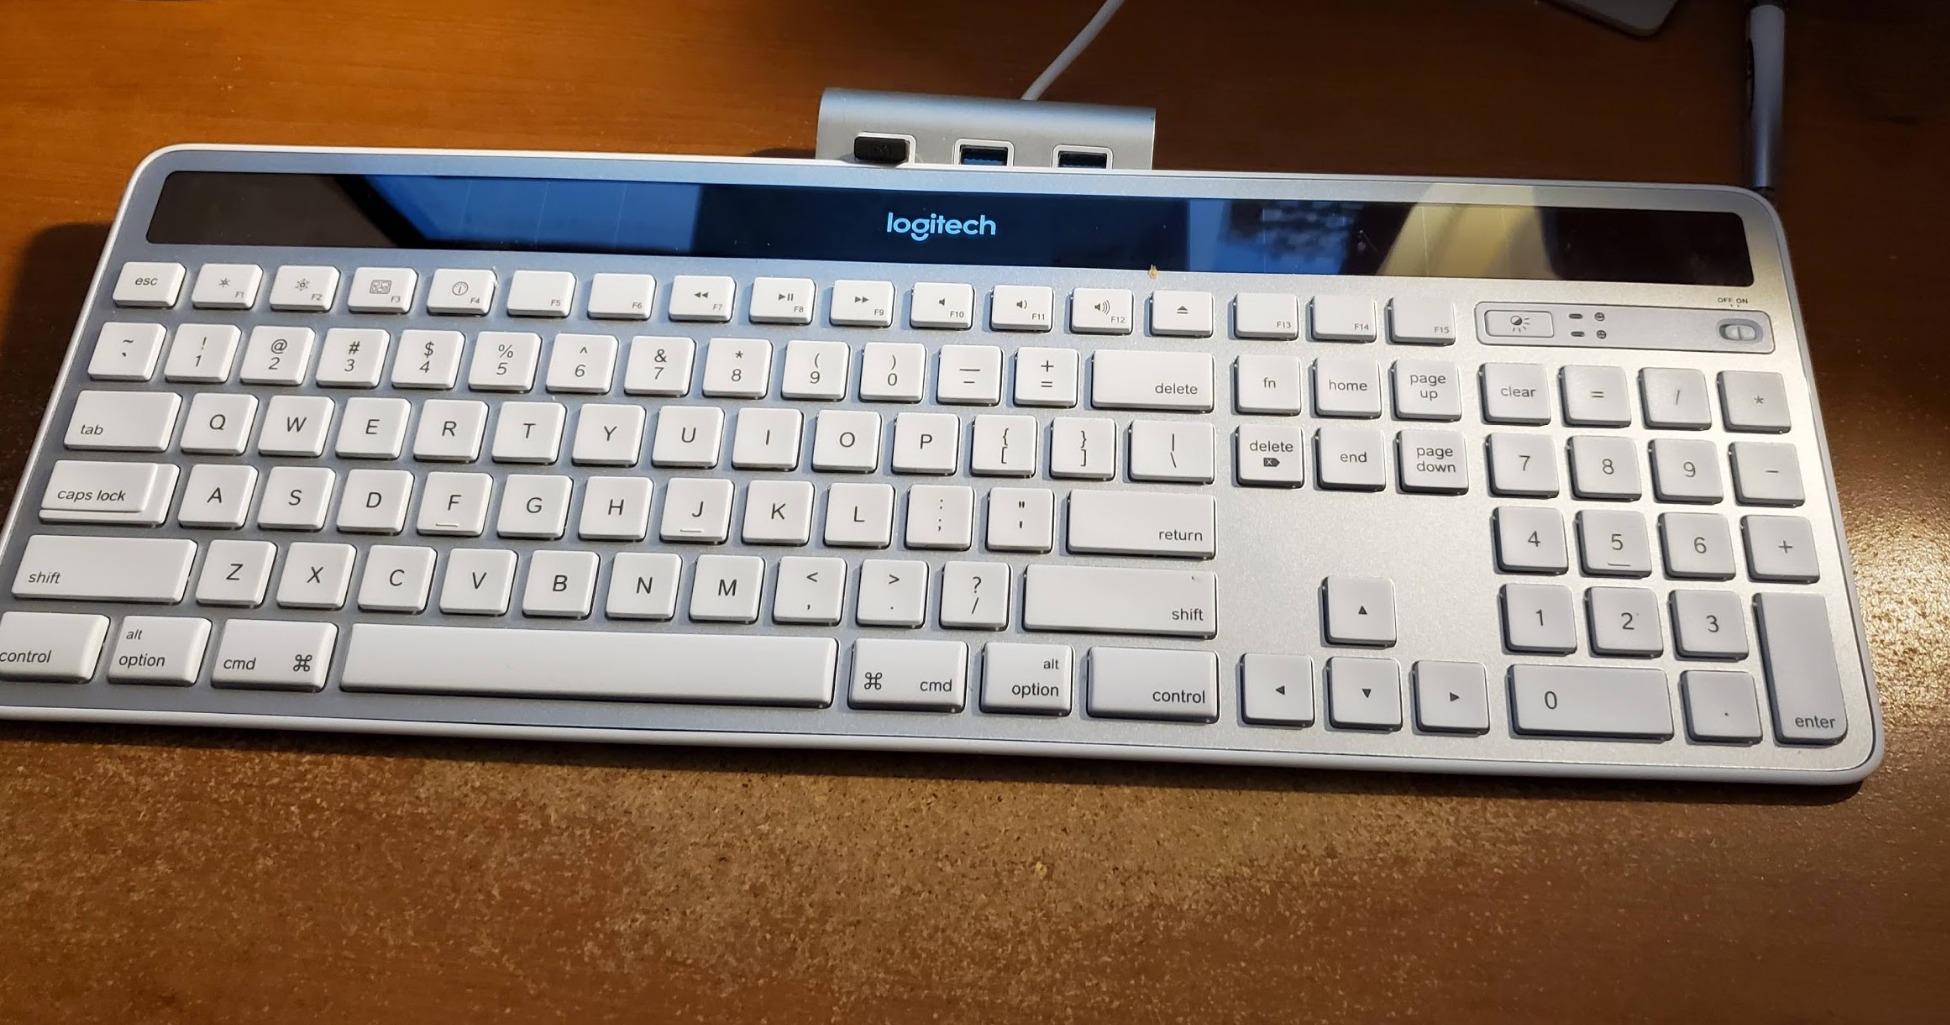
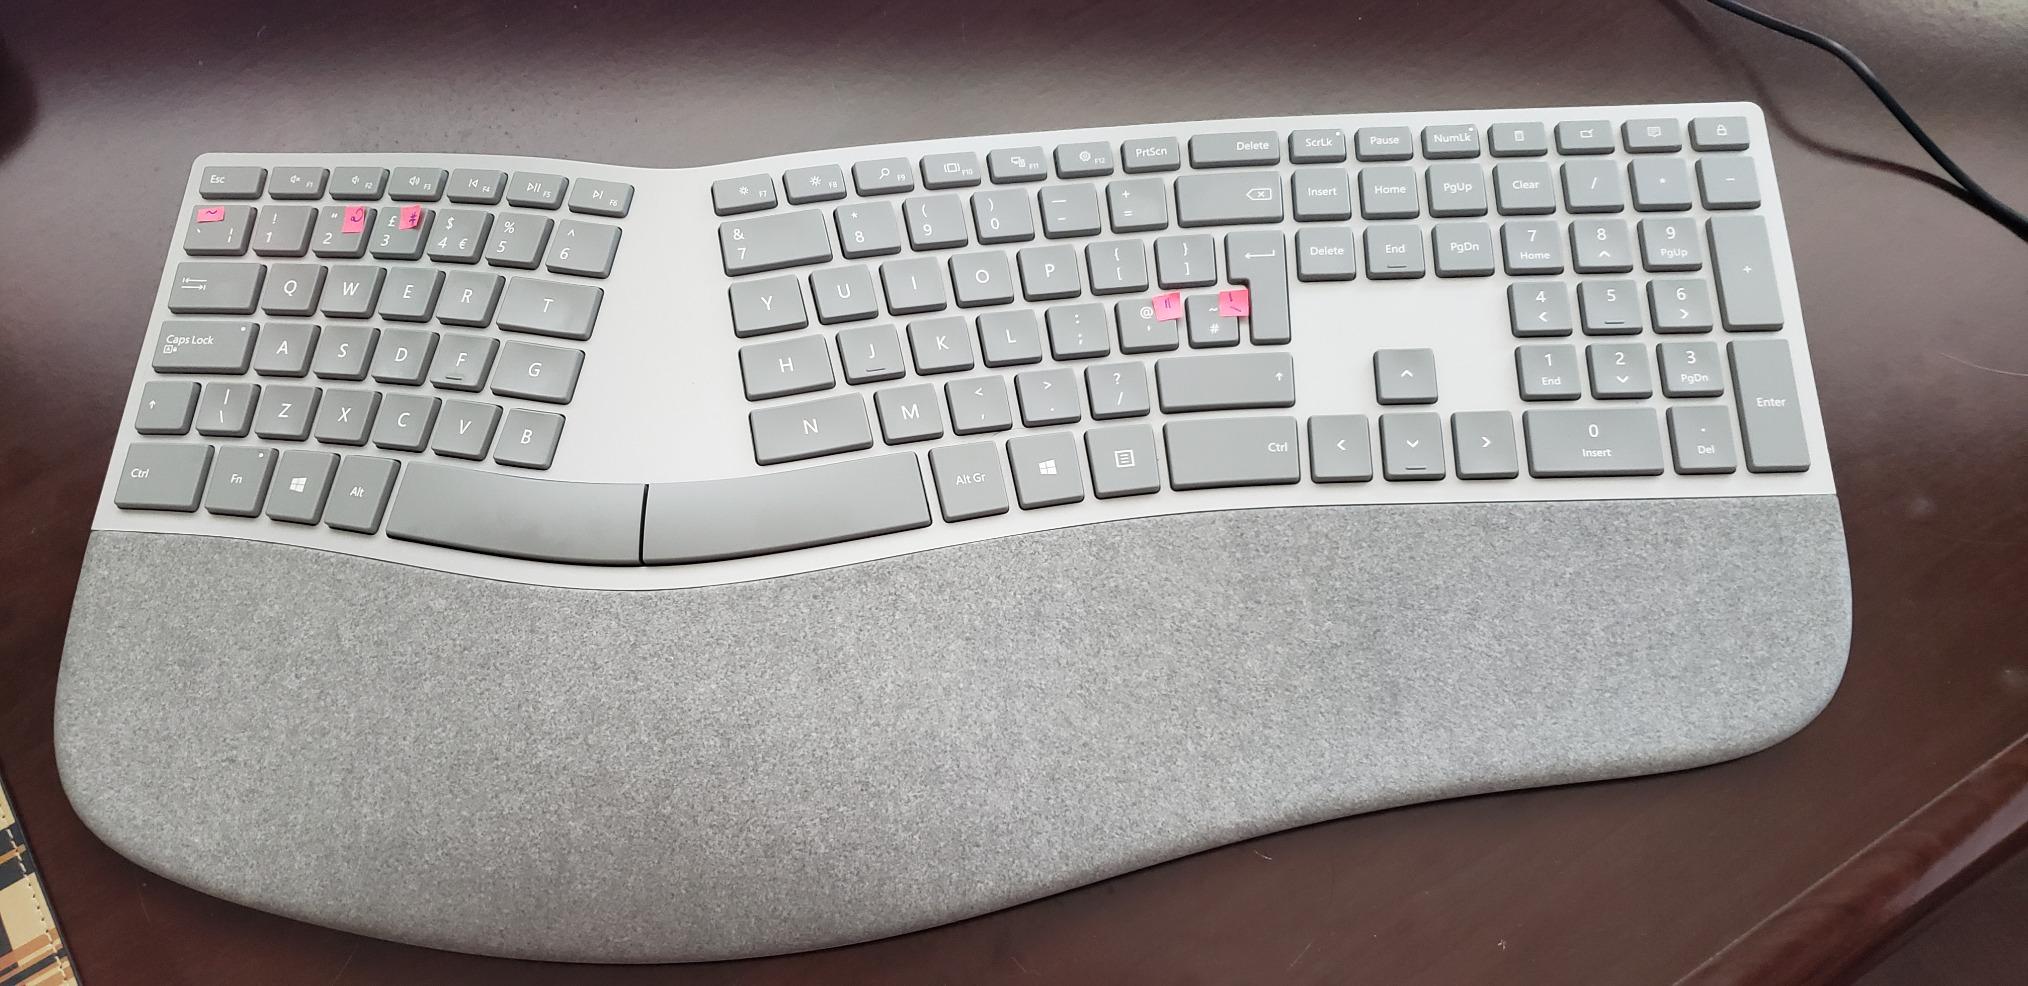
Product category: keyboard
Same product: no